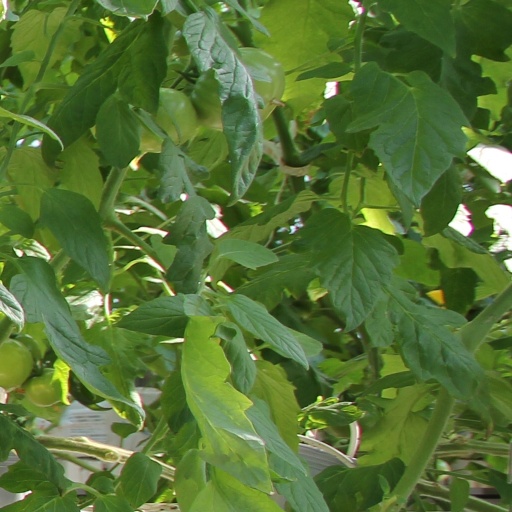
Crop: tomato